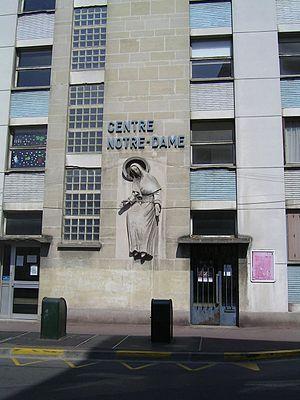
Gagny est une commune française située dans le département de la Seine-Saint-Denis en région Île-de-France.